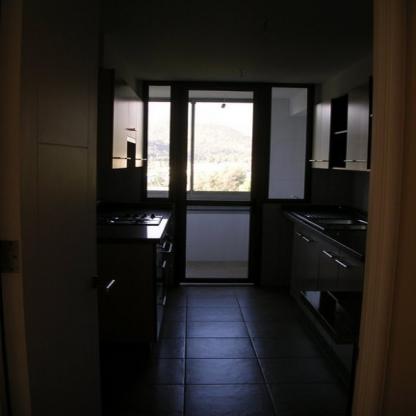
Scene: Indoor